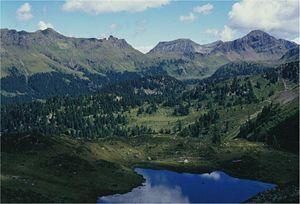
Les Alpes de Fiemme sont un massif des Préalpes orientales méridionales. Elles s'élèvent en Italie.